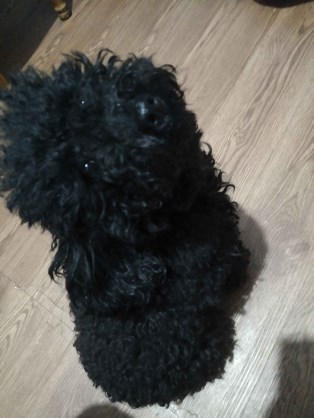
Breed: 7449-n000128-teddy